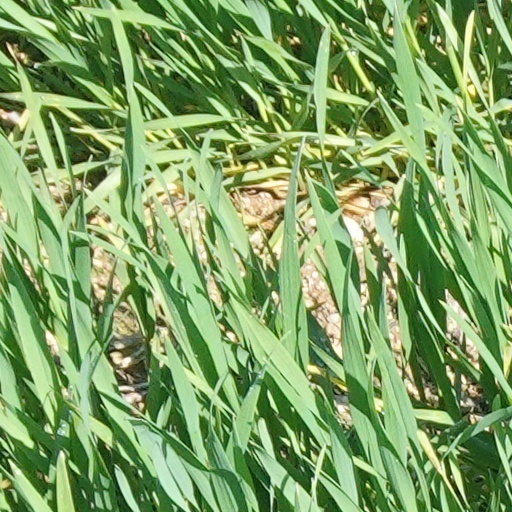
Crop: wheat